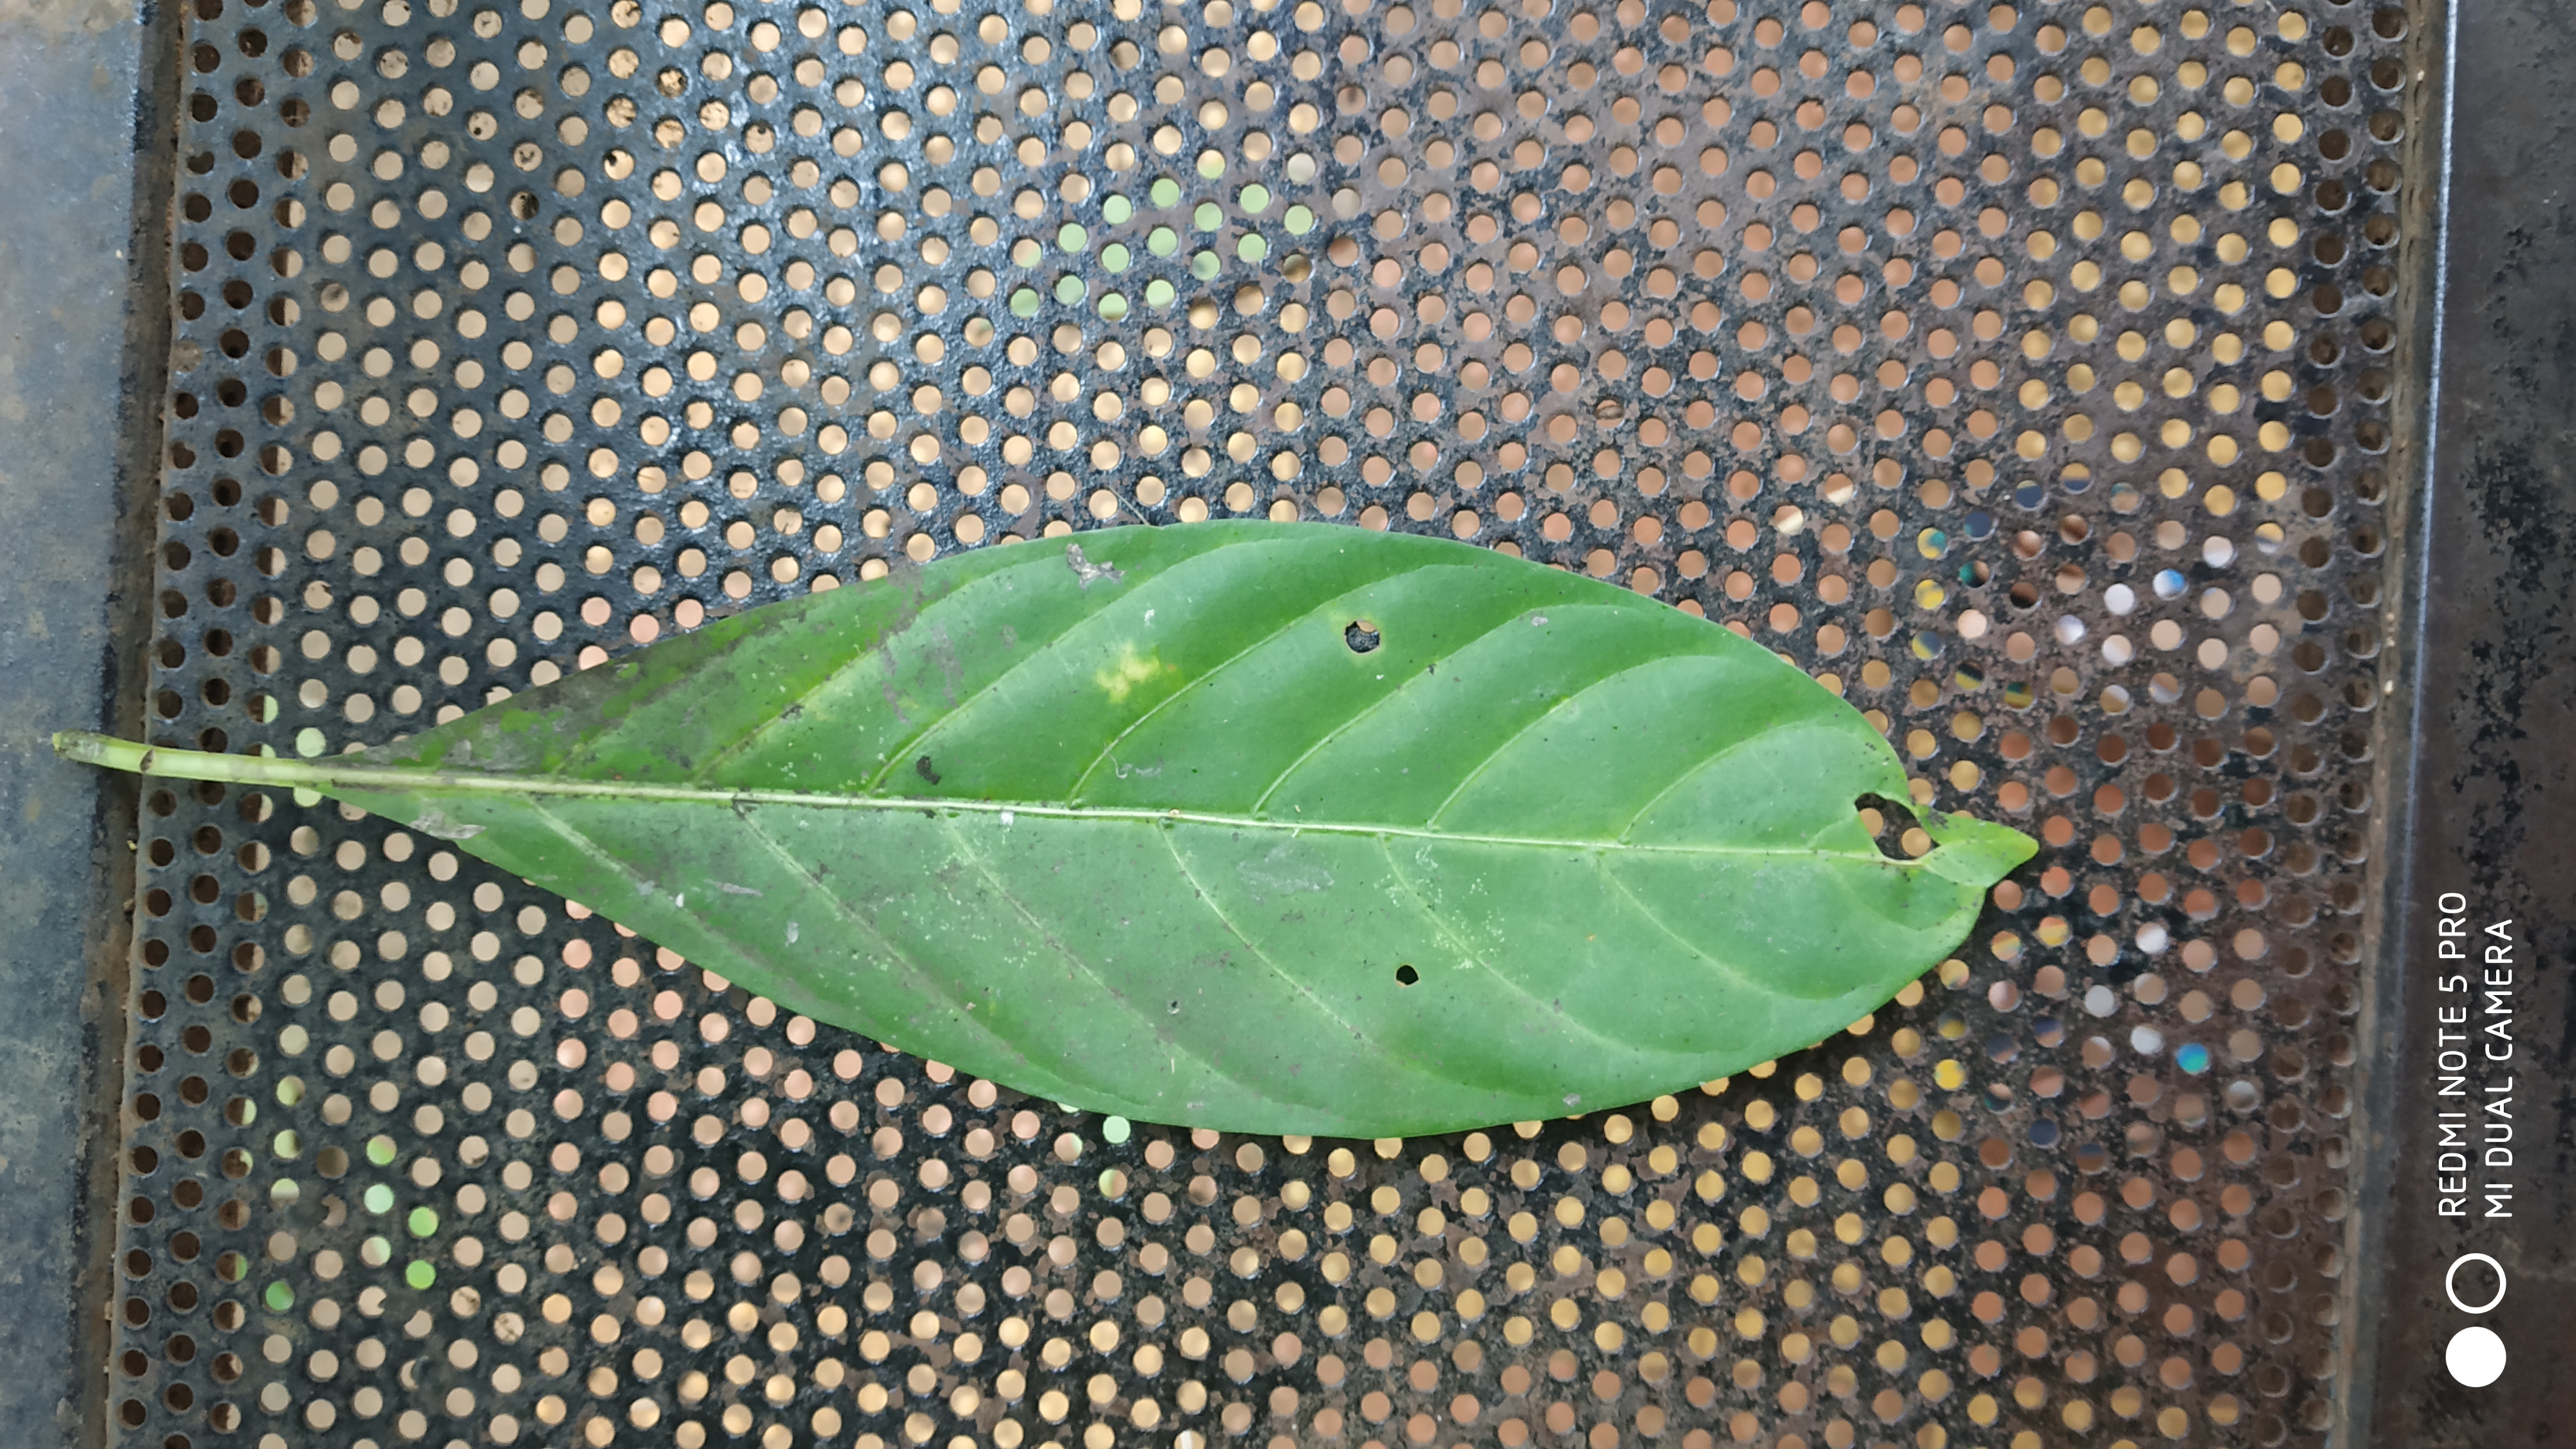
Plant: Nooni